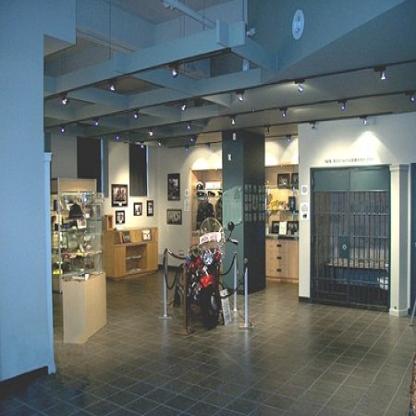
Scene: Indoor